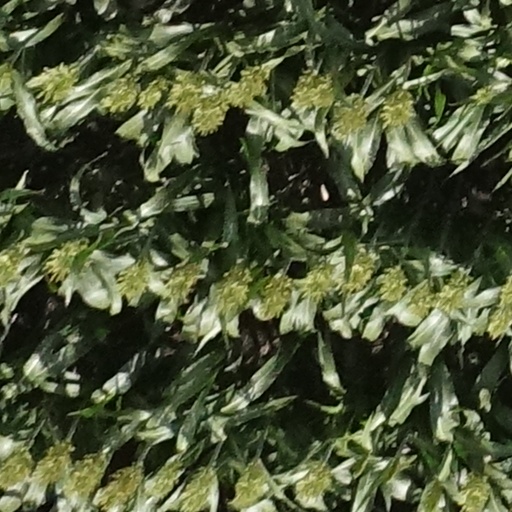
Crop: sorghum